Death of Jessica Michalik

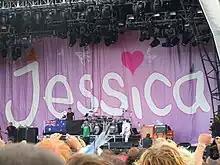
Limp Bizkit's tribute to Jessica Michalik during the 2012 Soundwave festival

Prior to Limp Bizkit's set, the band At the Drive-In had taken exception to the vigorous moshing during their performance earlier that day. Their lead singer Cedric Bixler-Zavala addressed the crowd at the conclusion of their song "Cosmonaut", saying "I think it's a very very sad day when the only way you can express yourself is through slamdancing". Then after pointing at an audience member crowd surfing, he continued "look at that... you didn't learn that from your best friend! You learned that from the TV!", and finally told the crowd "You're a robot, you're a sheep" before bleating at them several times and leaving the stage around 10 minutes into their set.